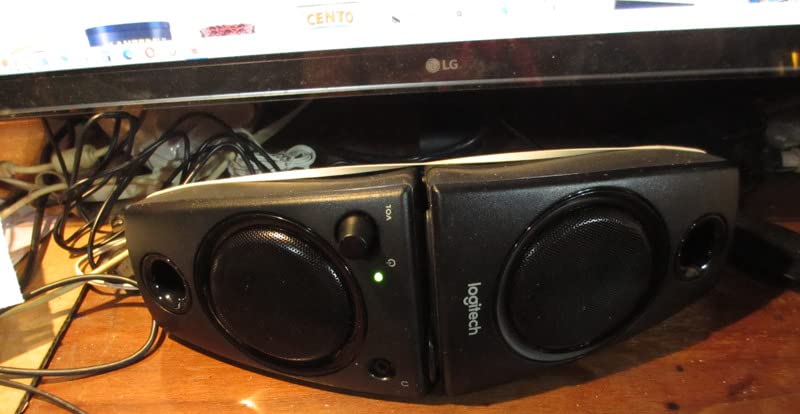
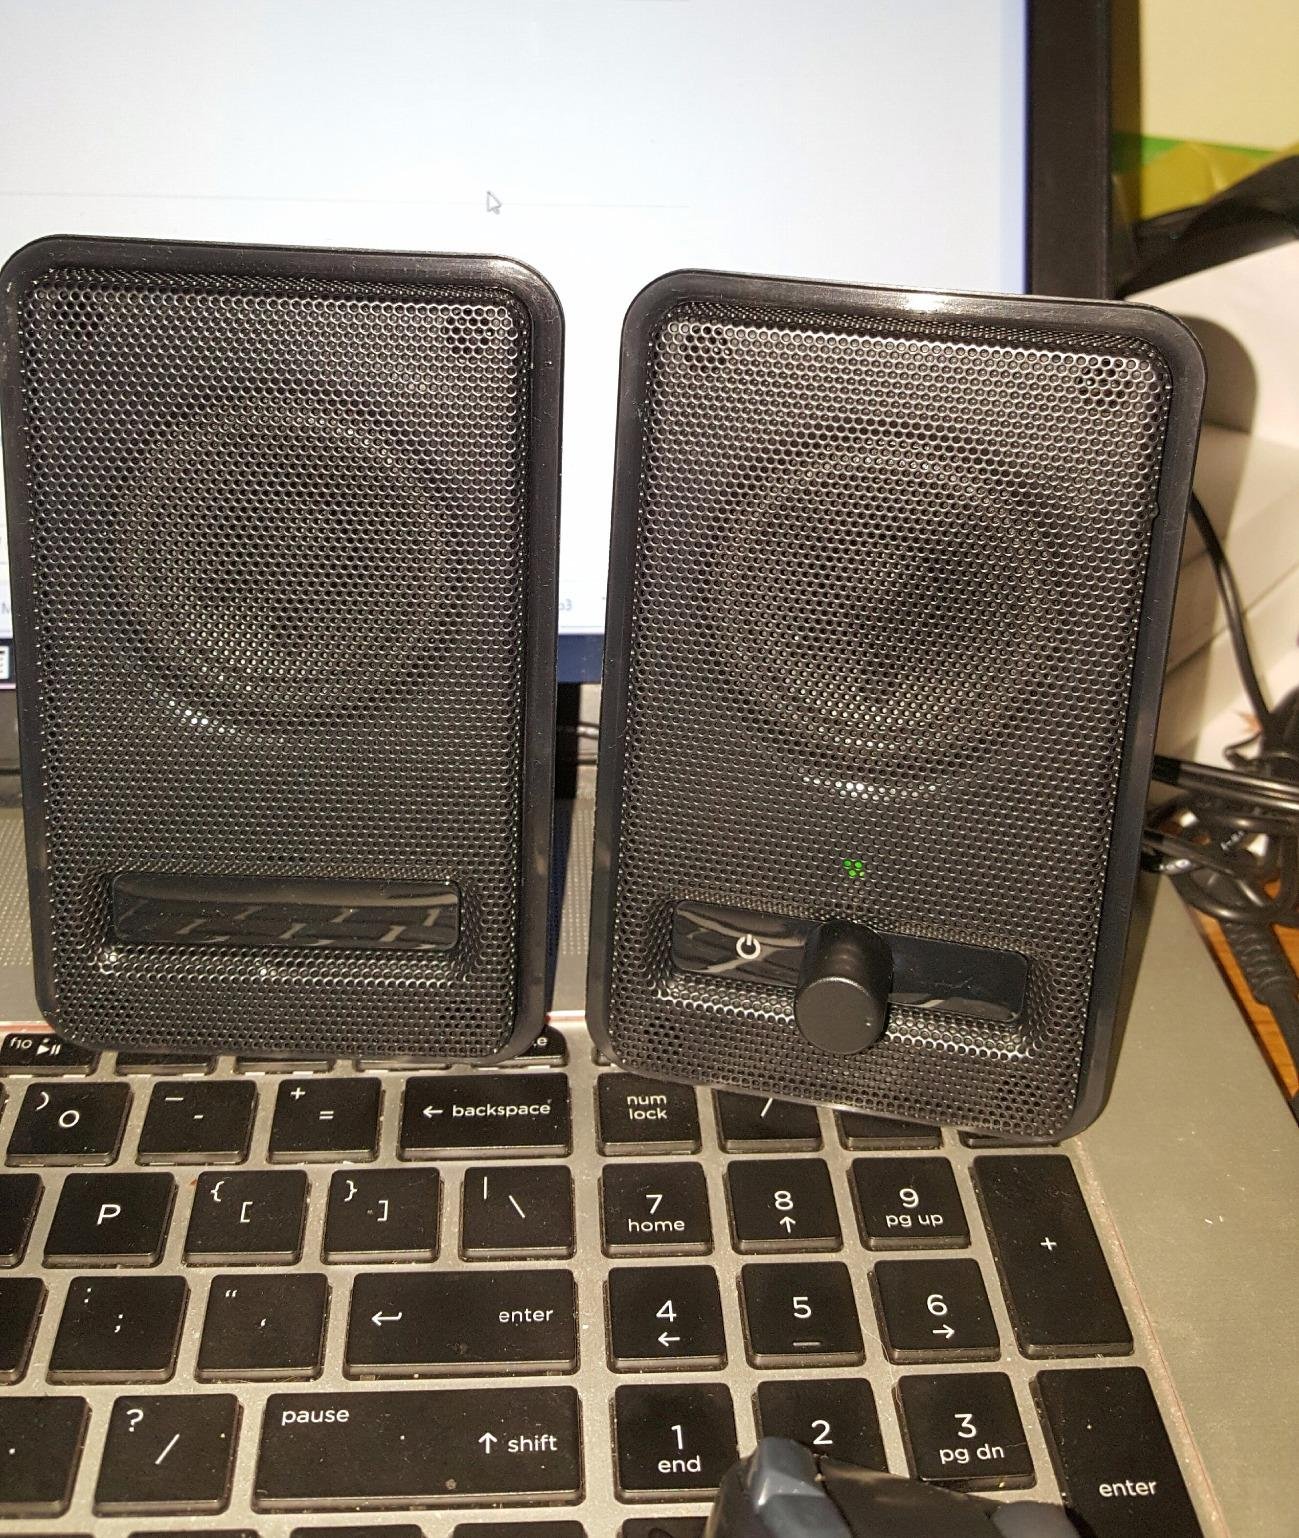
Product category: speaker
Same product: no